Clifton's Cafeteria

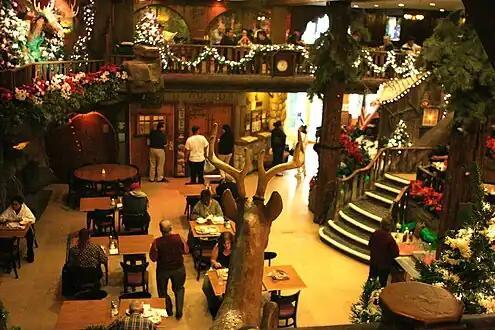
Inside Clifton's Brookdale in 2008.

Establishing his restaurants during the height of the Great Depression, and using knowledge gained from working in his family's cafeteria chain in San Francisco, Clinton made a point to never turn anyone away, even if they had no money, seeking to average only a half-cent profit per customer. During one 90-day period, 10,000 people ate free before he was able to open an emergency "Penny Caveteria" in a basement (hence the modified name) a few blocks away to feed two million patrons during the next two years.